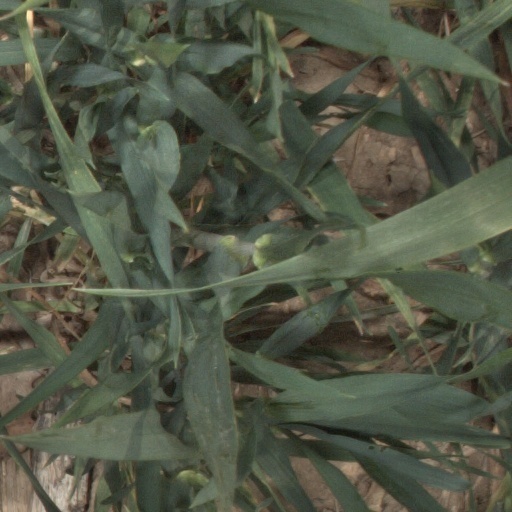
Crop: wheat